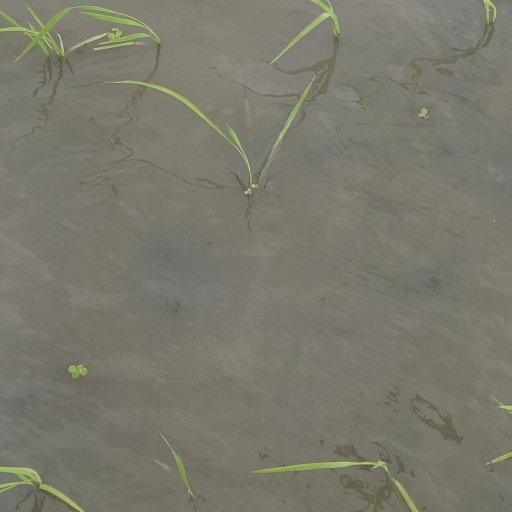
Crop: rice